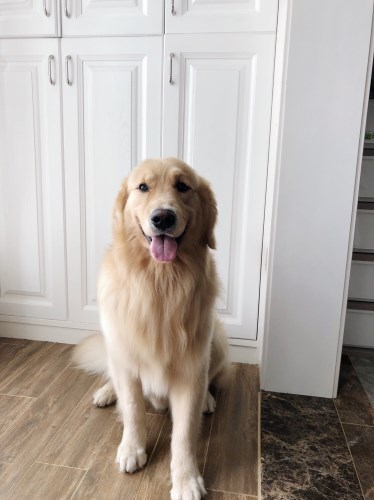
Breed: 5355-n000126-golden_retriever